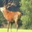
Label: deer